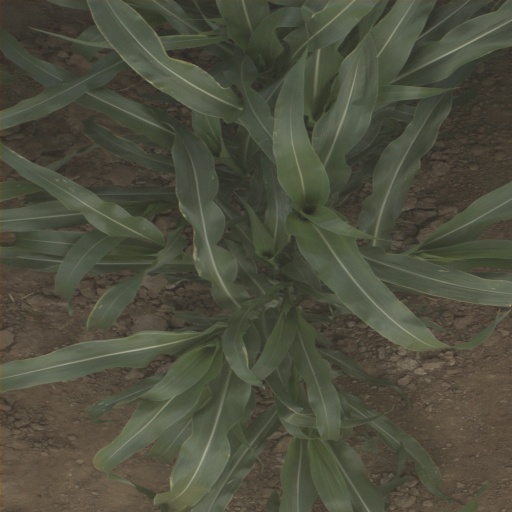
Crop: sorghum